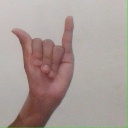
अक्षर: य